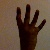
The image shows a hand gesture representing the number 4 in Indian Sign Language.